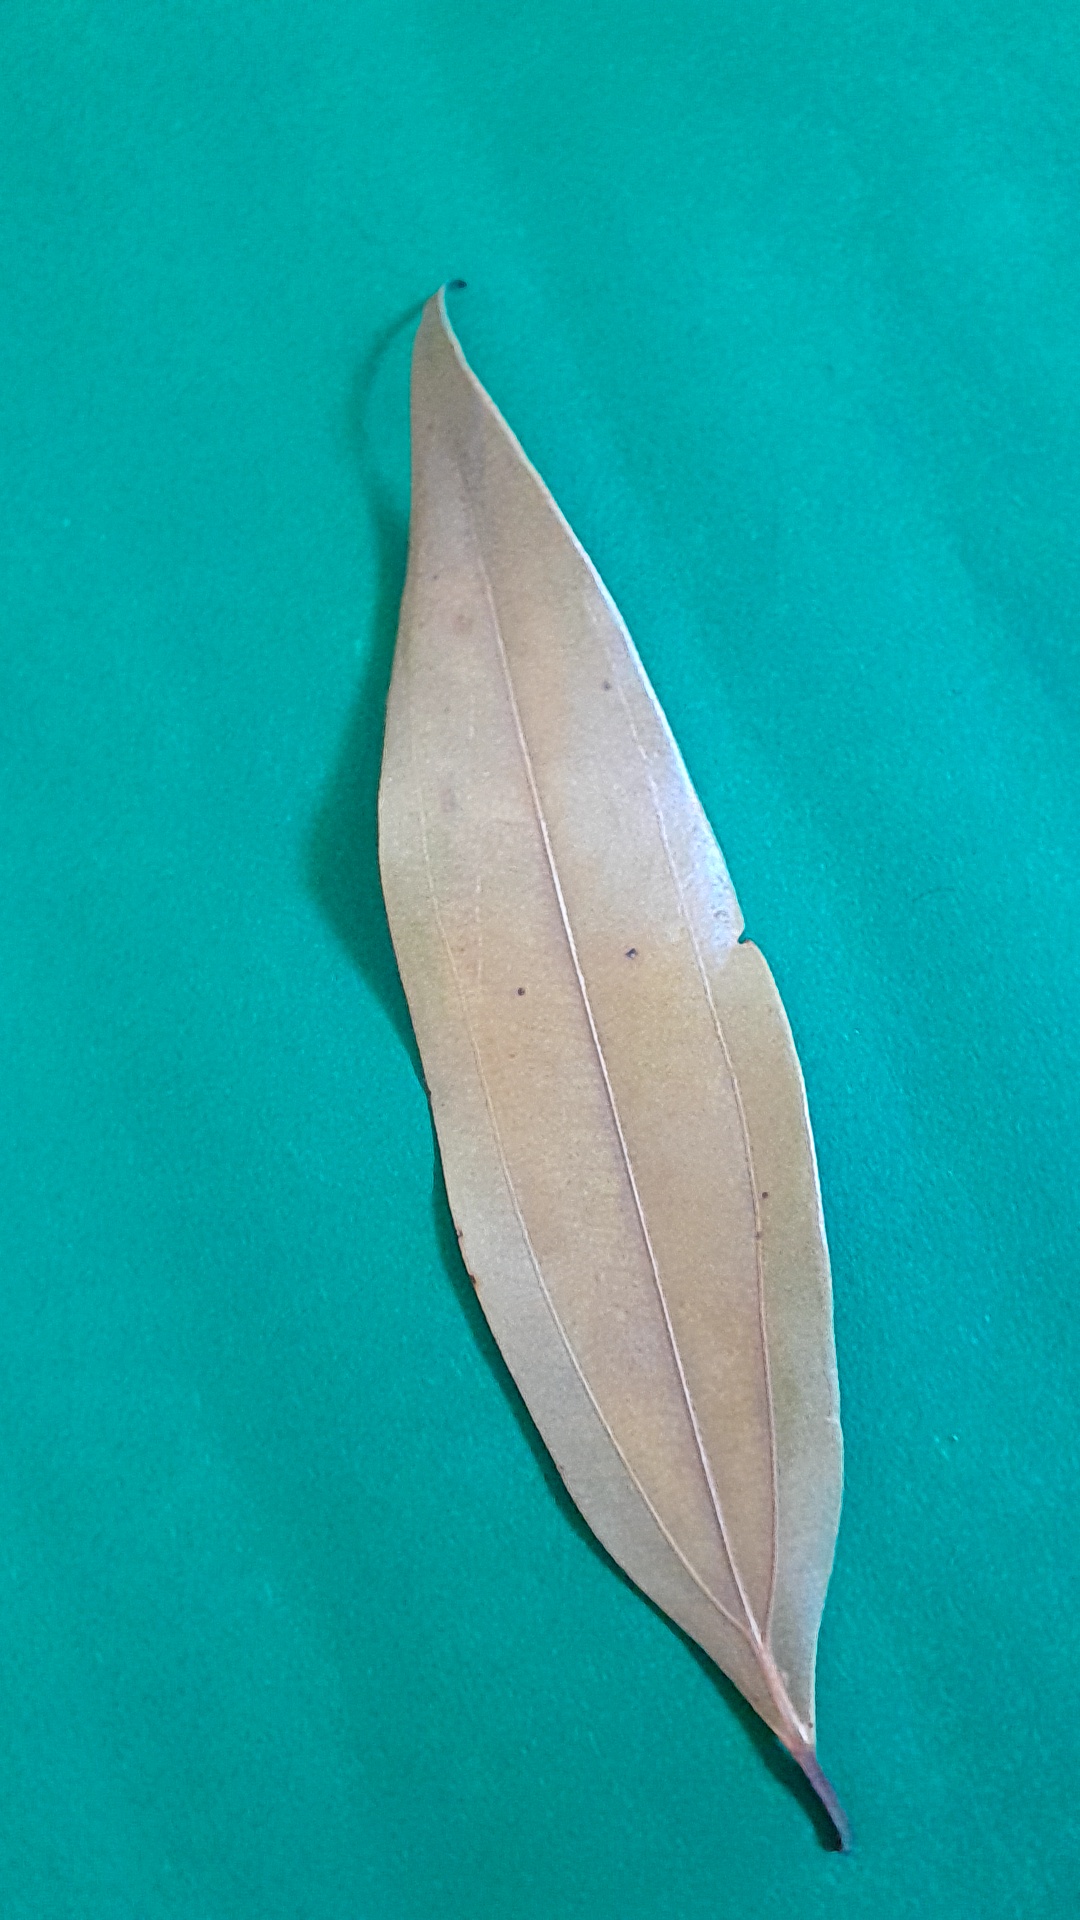
Label: Dry Leaf